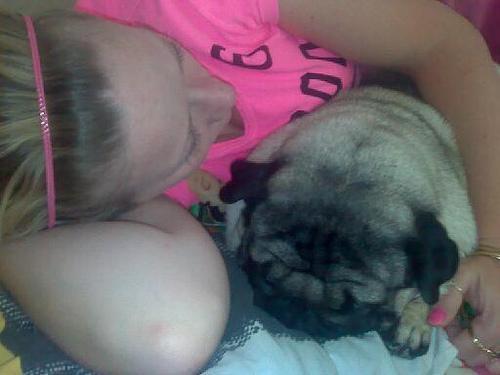
pug